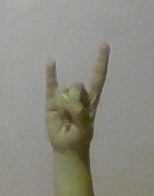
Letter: la